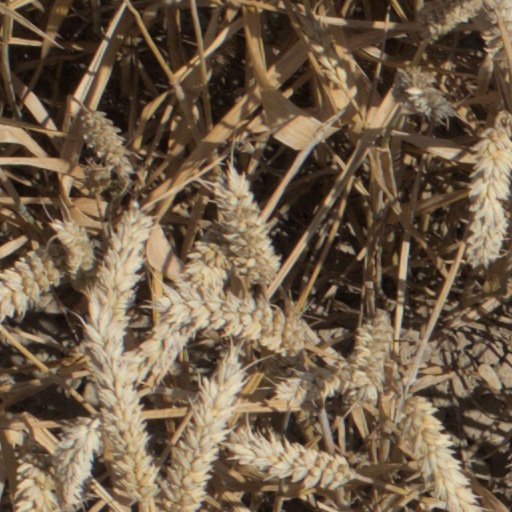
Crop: wheat